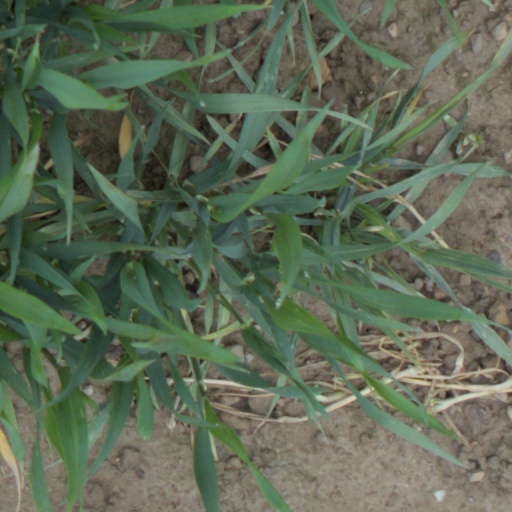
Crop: wheat